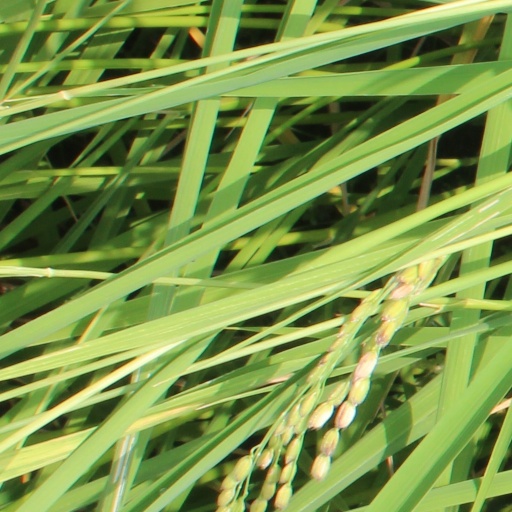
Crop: rice